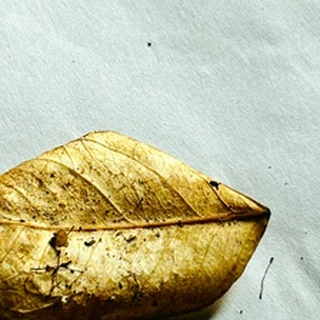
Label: lemon_dry_leaf